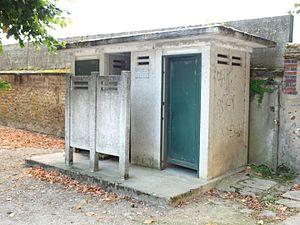
Villeneuve-sur-Yonne (Yonne, France)
La drague gay ou drague homosexuelle décrit le fait de rechercher des relations sexuelles avec des partenaires du même sexe, dans des lieux publics ou privés, dans la vraie vie ou sur le web, de manière impersonnelle ou non.